Beltane

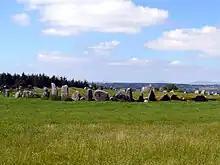
Beltany stone circle in Ireland

There are place names in Ireland containing the word , indicating places where Beltane festivities were once held. It is often anglicised as "Beltany". There are three Beltanys in County Donegal, including the Beltany stone circle, and two in County Tyrone. In County Armagh there is a place called Tamnaghvelton/ ('the Beltane field'). Lisbalting/ ('the Beltane ringfort') is in County Tipperary, while Glasheennabaultina/ ('the Beltane stream') is the name of a stream joining the River Galey in County Limerick.